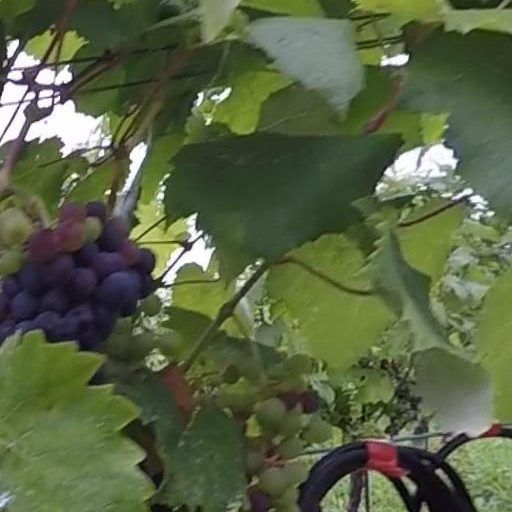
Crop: grape